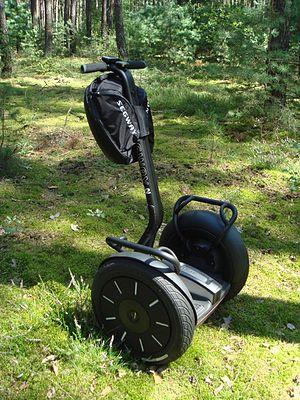
Le Segway PT, ou Segway TP, pour Transporteur Personnel Segway est un gyropode, c'est-à-dire un véhicule électrique monoplace, constitué d’une plateforme munie de deux roues parallèles sur laquelle l’utilisateur se tient debout, d’un système de stabilisation gyroscopique et d’un manche de maintien et de conduite. Il a été inventé par Dean Kamen et mis sur le marché en 2001.